Bondelswarts Rebellion

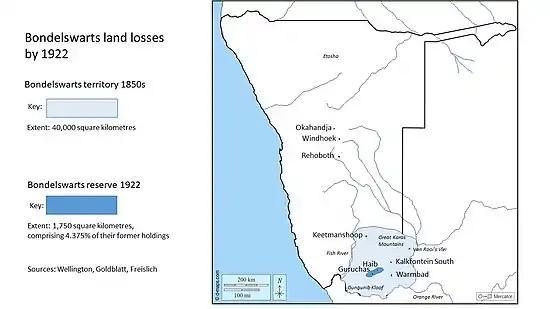
Bondelswarts land losses, 1850-1922

In the third quarter of the nineteenth century the area occupied by the Bondelswarts extended from the Orange River northwards to beyond the Great Karas Mountains and westwards to the Fish River, an area of 40,000 square kilometres (4 million hectares). By the time of the 1922 Bondelswarts rebellion, over 95% of this land had been lost, some by way of confiscation but also by way of sale.